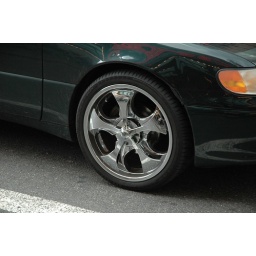
The boys in the car wanted me to take their pictures too, but it wasn't nearly as interesting.